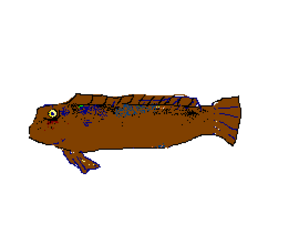
Le salarias brun est une espèce de poisson marin de la famille des Blenniidae.